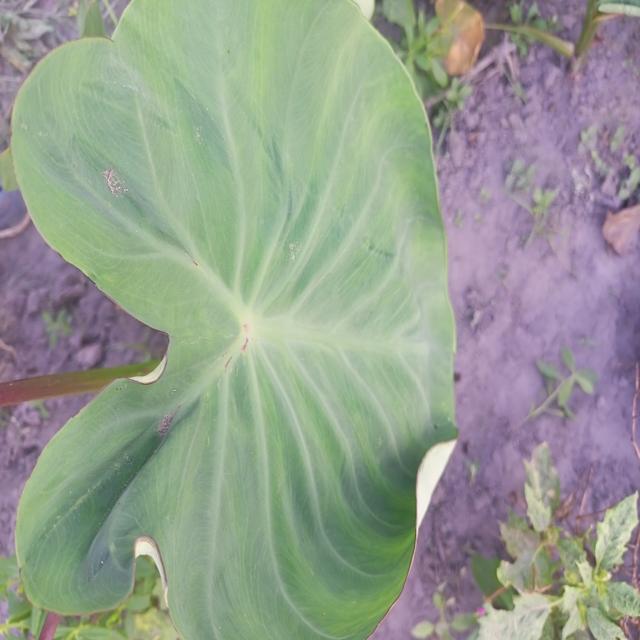
Label: Early_Blight